History of the Jews in Denmark

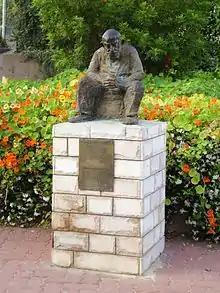
Sculpture of Rabbi Mordecai Schornstein at the former site of the Tel Aviv Zoo.

As in many other societies, increasing integration accelerated assimilation of Jews into mainstream Danish society, including higher rates of intermarriage. In the early twentieth century, events such as the Kishinev pogrom in 1903, the Russo-Japanese War in 1904, and the series of Russian revolutions, led to an influx of approximately 3,000 Jewish refugees into Denmark.